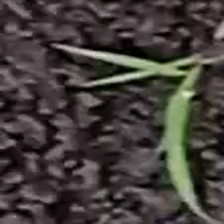
Weed species: Digitaria_SP_(Digitaria Sanguinalis )